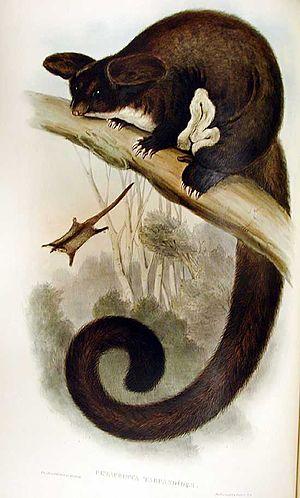
Le grand phalanger volant est actuellement la seule espèce du genre Petauroides, un opossum australien. Il se rapproche beaucoup du Phalanger lémurien avec lequel il forme la sous-famille des Hemibelideinae.